Sebastian Langkamp

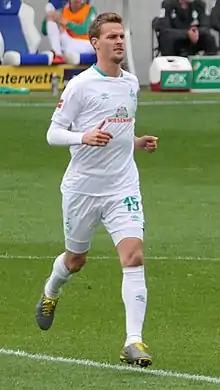
Langkamp with Werder Bremen in May 2019

Sebastian Langkamp (born 15 January 1988) is a German professional footballer who last played as a defender for Perth Glory in the Australian A-League.